Wagholi, Pune

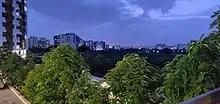
Wagholi as seen from Kesnand Road. Wagholi has been a residential hub since it is in proximity to various IT Parks.

Wagholi is situated within the Pune Metropolitan in the Indian state of Maharashtra. Wagholi is historically kenned as the habitation of Maratha Warrior Sardar Pilajirao Changojirao Jadhavrao. Wagholi was added to the area under Pune Municipal Corporation in 2021. Wagheshwar temple is popular temple at Wagholi. The name Wagholi was derived from the local Marathi word "Wagh" meaning "tiger", and is connected to the temple of Wagheshwar which is located at the entrance to the mining complex 20 km north of Pune.